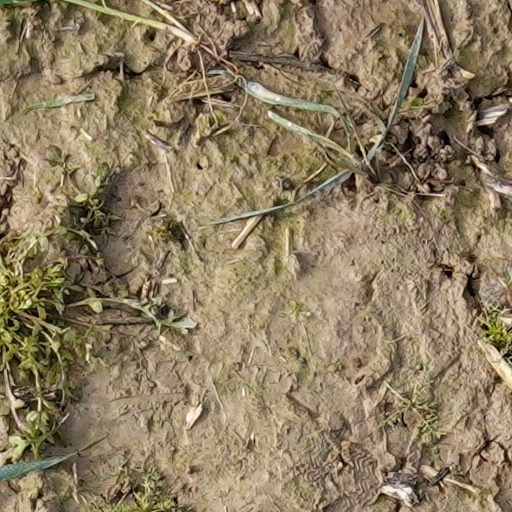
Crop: wheat